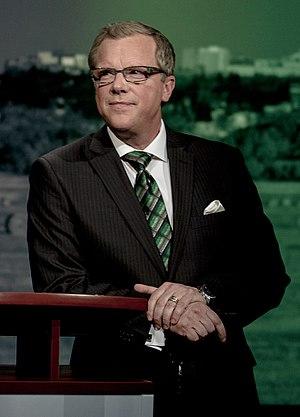
Les élections générales saskatchewanaises de 2016 ont lieu le 4 avril 2016 afin d'élire les députés de la 28ᵉ législature de l'Assemblée législative de la province canadienne de la Saskatchewan.
"Bradley John ""Brad"" Wall, né le 24 novembre 1965 à Swift Current, est un homme politique canadien, Premier ministre de la Saskatchewan du 21 novembre 2007 au 2 février 2018.